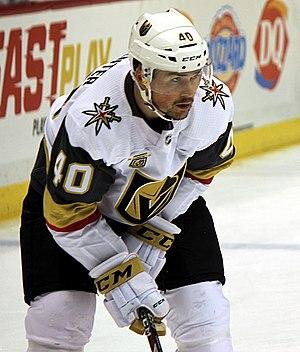
Ryan Carpenter est un joueur professionnel américain de hockey sur glace. Il évolue à la position d'attaquant.